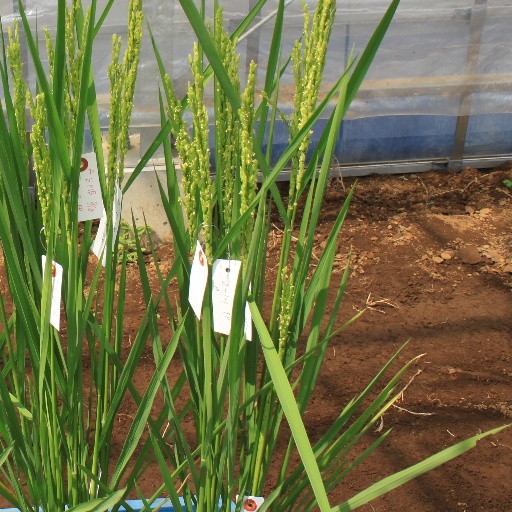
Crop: rice